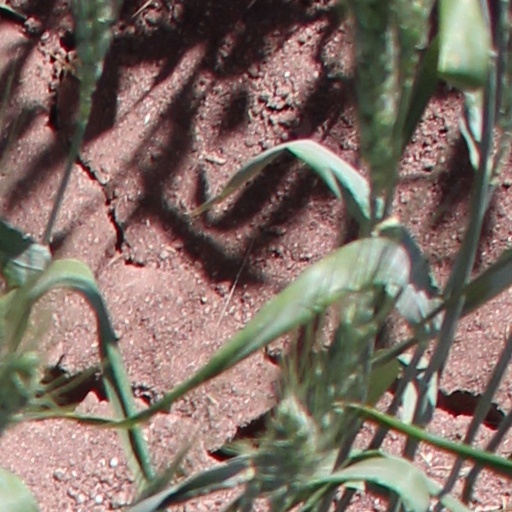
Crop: wheat